Werner Mölders

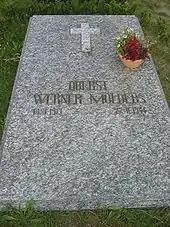
A marbled-grey stone slab, lying flat on the ground, bearing the golden inscription "Oberst Werner Mölders 18.3.1913–22.11.1944" just below the centre of the slab.

Returning to Germany, Mölders was promoted to "Major" on 19 July 1940 and the following day was informed that he was given command of "Jagdgeschwader" 51 (JG 51) from the recently promoted "Generalmajor" Osterkamp. On 26 July, Mölders took command of JG 51 and flew from to the French coast on the English Channel. At the time, JG 51 were based at the Saint-Inglevert Airfield, Pas-de-Calais, France. Mölders flew his first combat sortie with JG 51 on 28 July, attacking a No. 41 Squadron RAF Supermarine Spitfire flown by Flying Officer Tony Lovell. On this mission, according to legend, Mölders was hit in a dogfight over Dover by the South African ace Sailor Malan, sustaining three splinter wounds in the lower leg, one in the knee and one in the left foot. "Oberleutnant" Richard Leppla shot down the pursuing Spitfire, and Mölders was able to make an emergency landing at Wissant, France. Recent research suggests Mölders was actually wounded in combat by Flight Lieutenant John Webster in a Spitfire of No. 41 Squadron RAF. Webster was killed in action on 5 September 1940. Mölders' wounds, although not serious, kept him from further operational flying for a month. "Generalmajor" Osterkamp briefly led the" Geschwader" again during Mölders' convalescence. On 7 August 1940, Mölders returned to the "Geschwader" without medical clearance for combat, to participate in Operation Eagle Attack (code name "Adlertag"). Hitler had issued Führer Directive no. 17 on 1 August 1940; the strategic objective was to engage and defeat the RAF so as to achieve air superiority in preparation for Operation Sea Lion ("Unternehmen Seelöwe"), the proposed amphibious invasion of Great Britain.